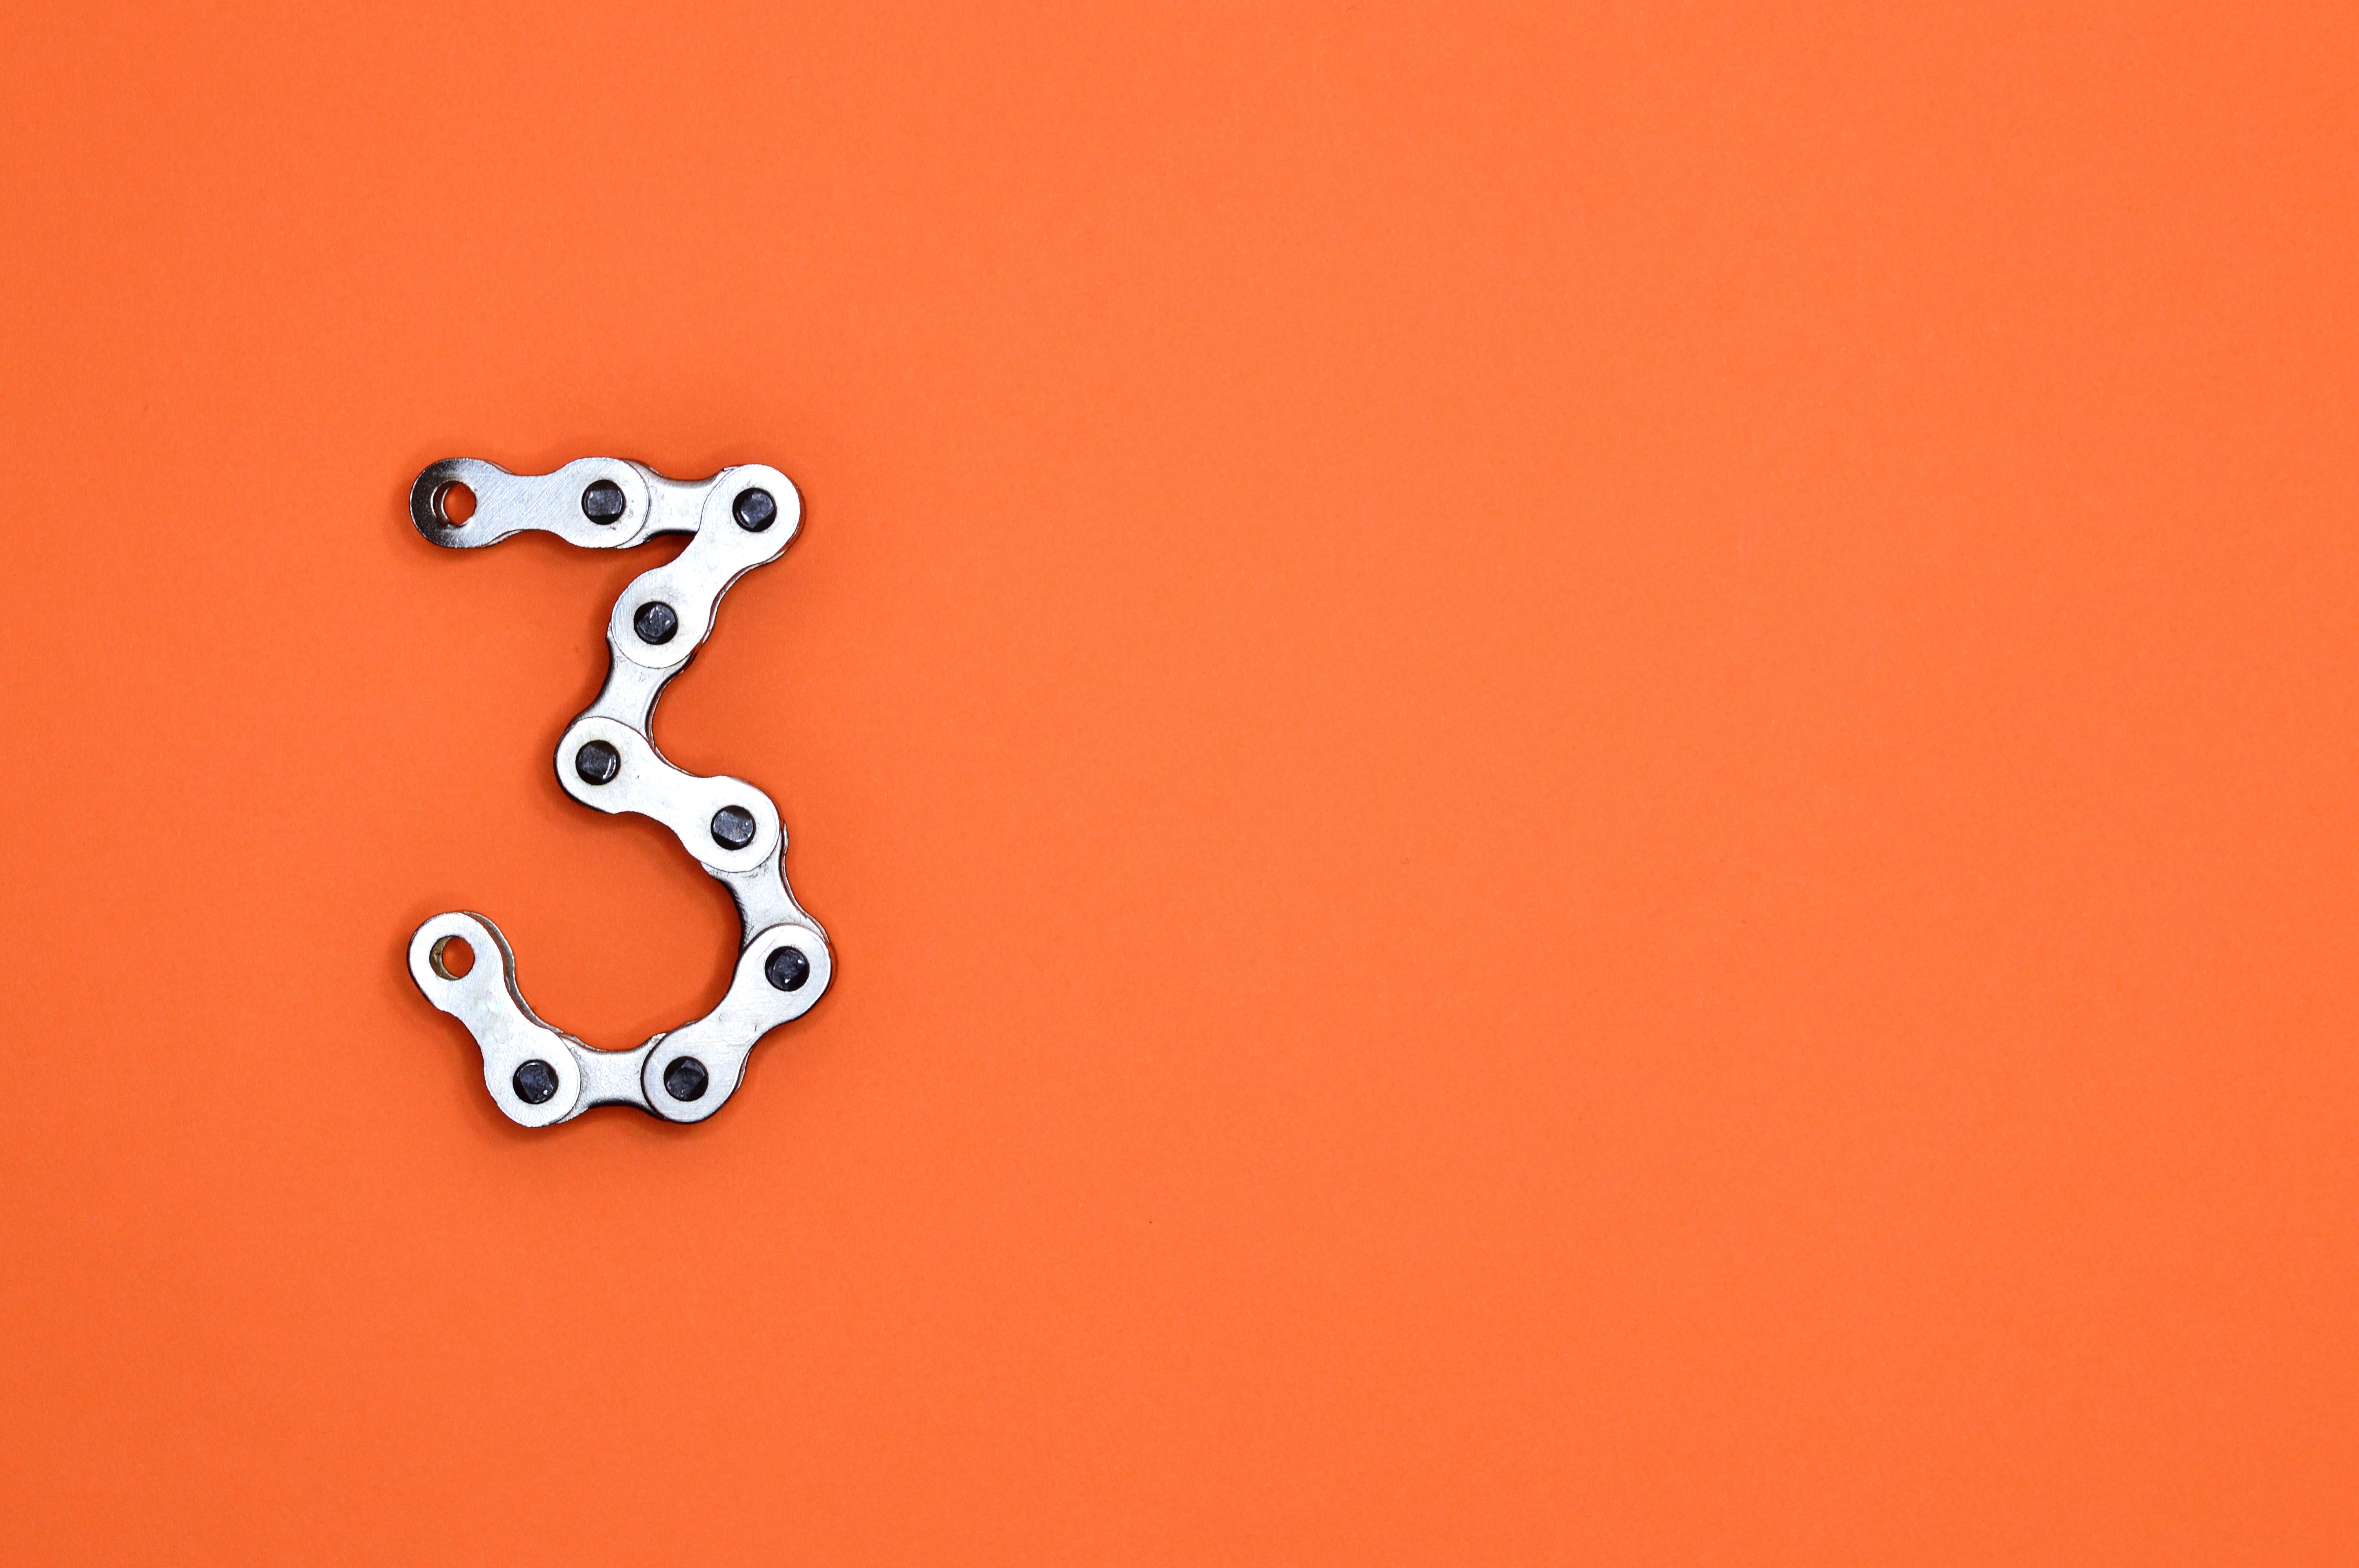
orange, font, fashion accessory, chain, body jewelry, metal, jewellery